Gazzetta di Mantova

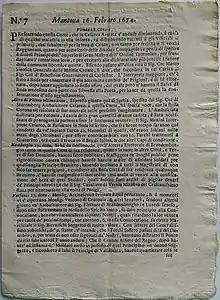
"Gazzetta di Mantova" issue on the 16th of February, 1674

Gazzetta di Mantova is a daily newspaper based in the city of Mantua, Italy. It was established in 1664 making it the world's oldest newspaper still existing and published with the same name. The paper has its headquarters in Mantua.